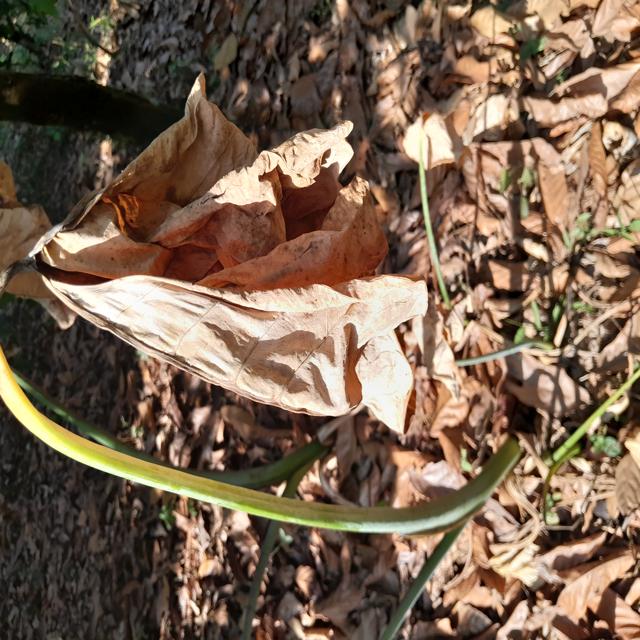
Label: Late_Blight